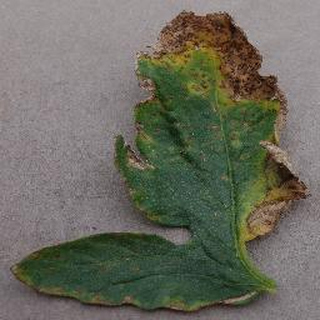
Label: tomato_bacterial_spot